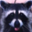
Label: raccoon